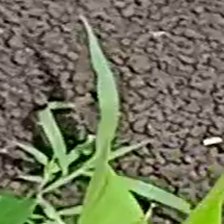
Weed species: Digitaria_SP_(Digitaria Sanguinalis )